Savannah-Chatham County Public Schools

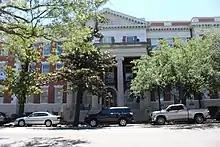
District headquarters

The Savannah-Chatham County Public School System (SCCPSS) is a public school district in Chatham County, Georgia, United States. SCCPSS is run by an elected Board of Public Education and operates most all of the public schools in Chatham County, including those in the city of Savannah. It is the sole public school district in the county. The current superintendent is S. Denise Watts, Ed.D.